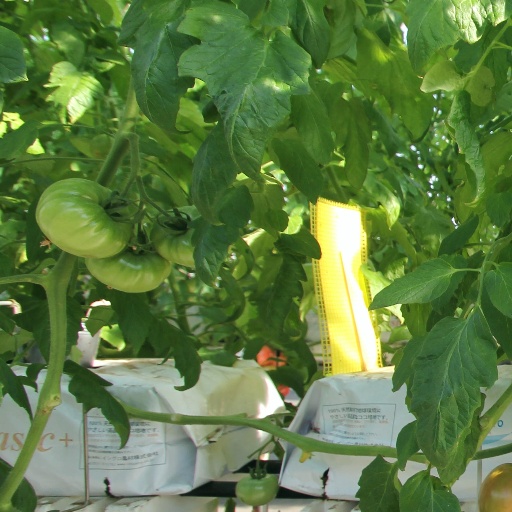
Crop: tomato